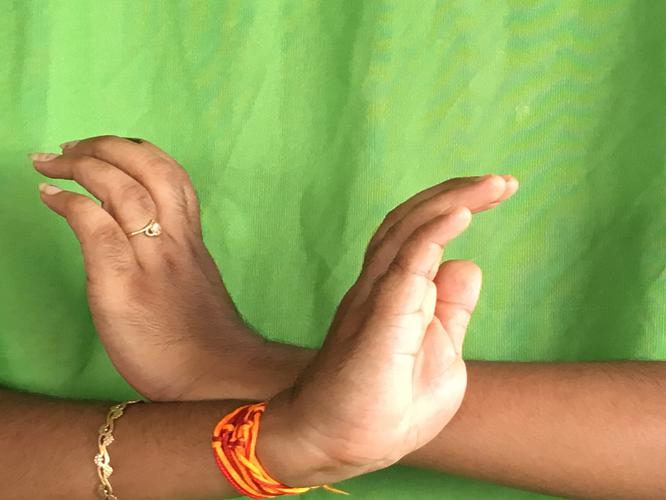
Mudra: Nagabandha
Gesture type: double_hand